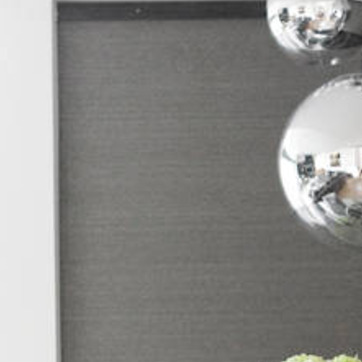
Material: wallpaper